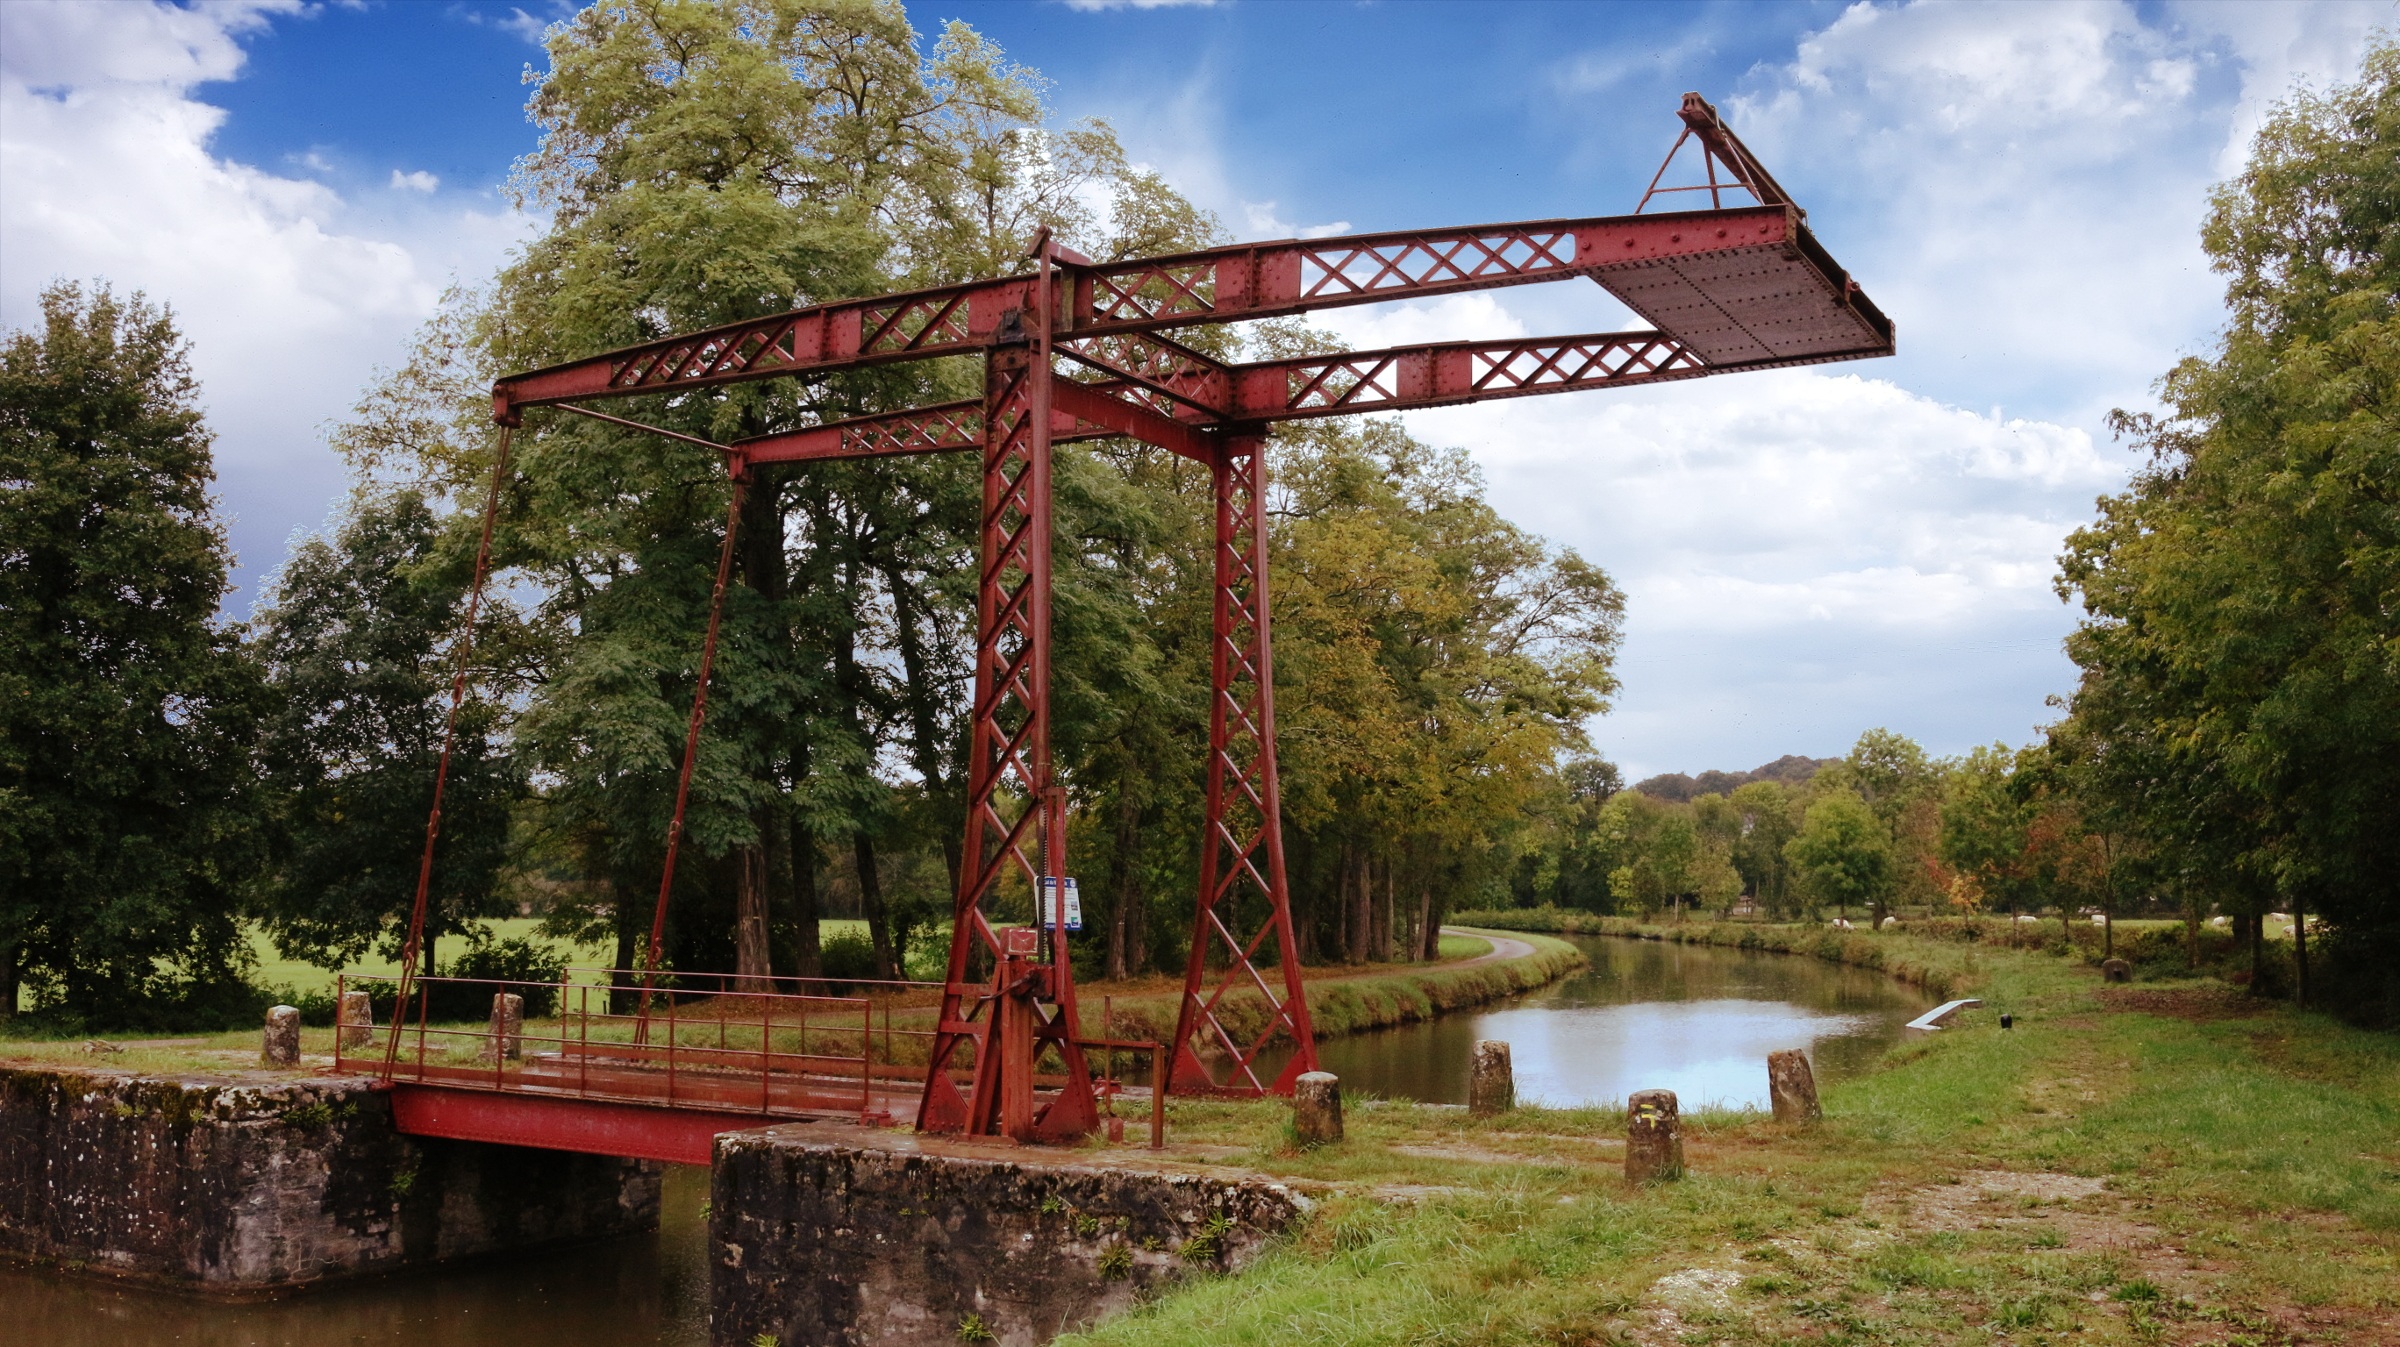
landscape, water, bridge, transport, france, park, marina, waterway, navigation, drawbridge, burgundy, water courses, channels, the nivernais canal, rolling stock, ni vre, movable bridge